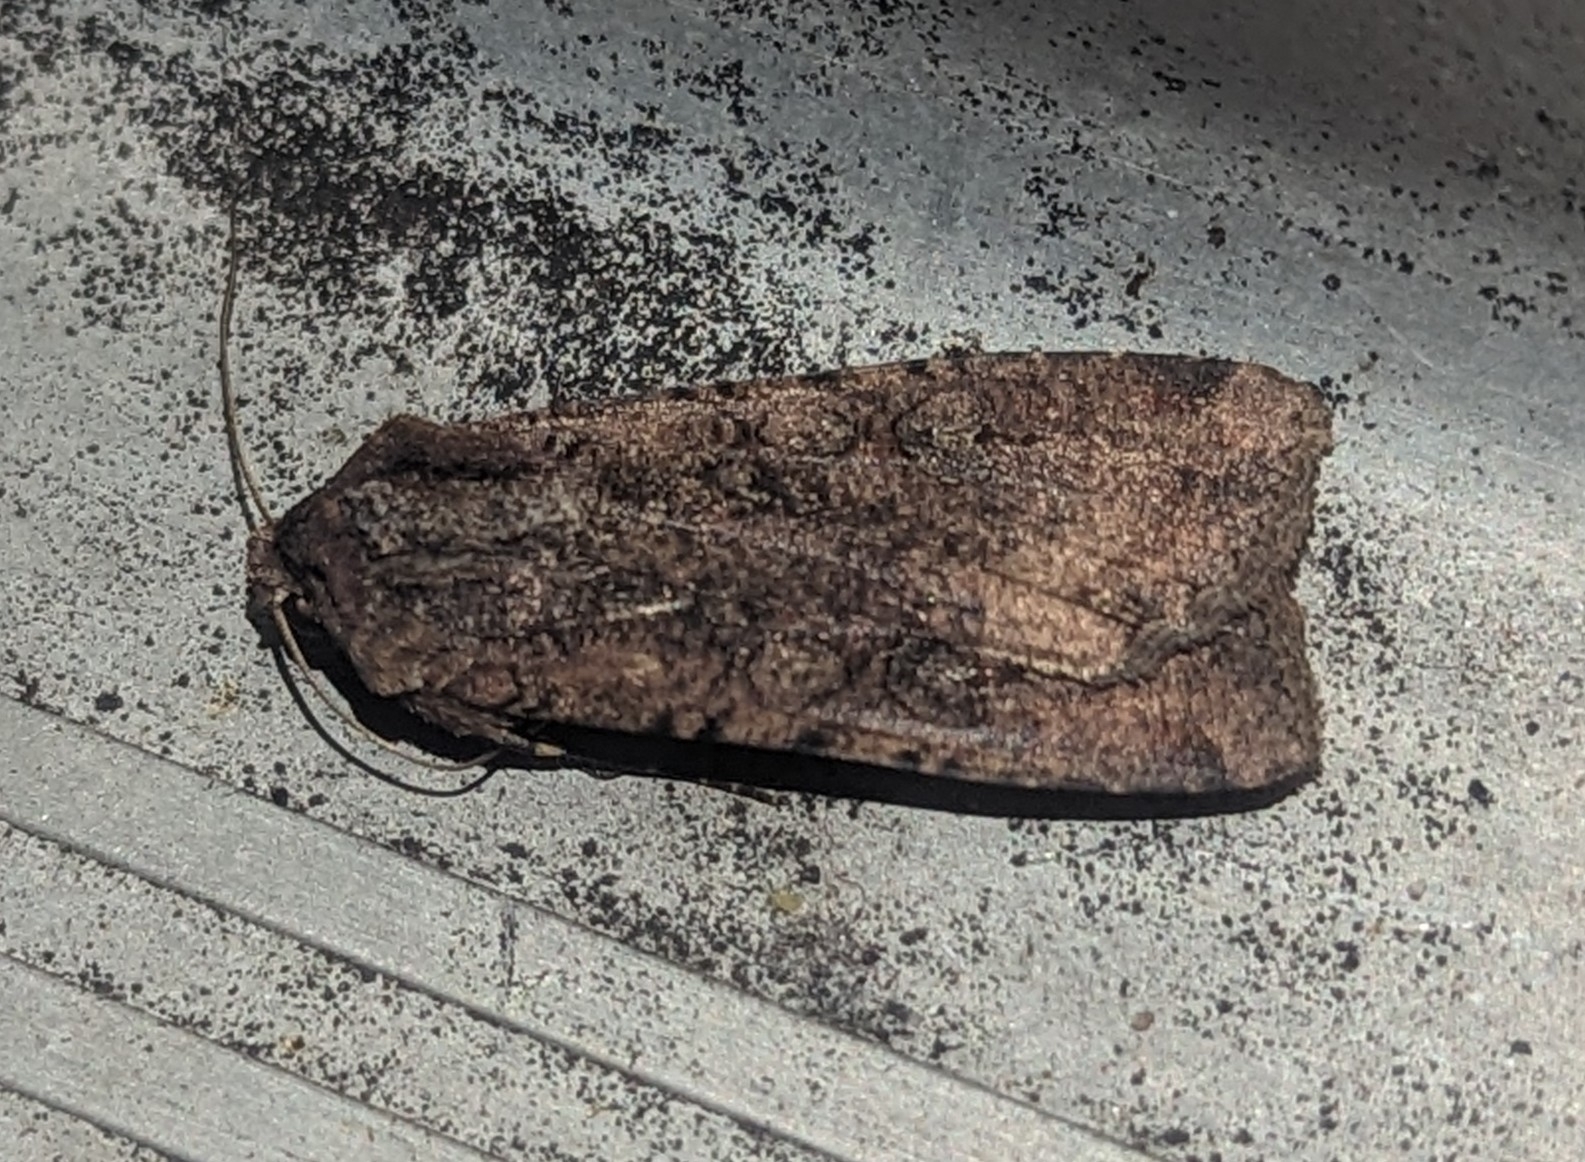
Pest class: cutworms